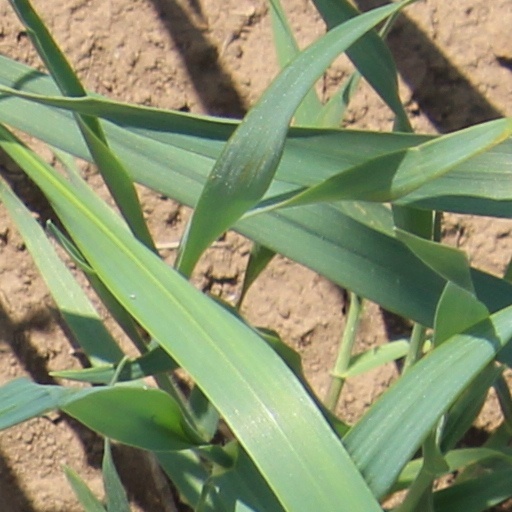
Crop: wheat